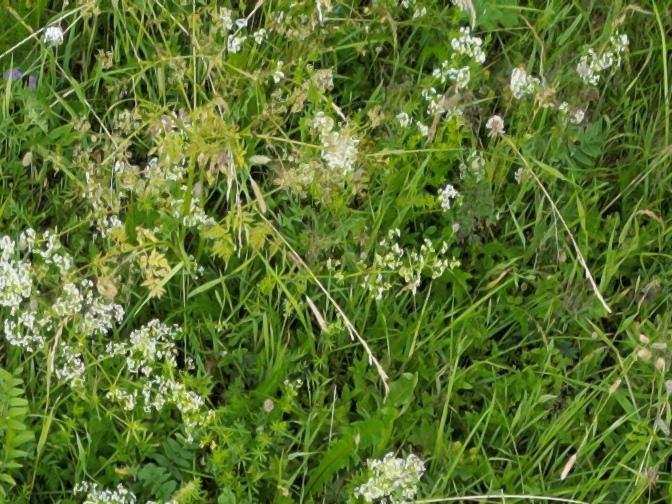
Flowers visible: yarrow flowers, yarrow flowers, yarrow flowers, yarrow flowers, yarrow flowers, yarrow flowers, yarrow flowers,  daisy flowers, yarrow flowers, yarrow flowers, yarrow flowers, yarrow flowers, yarrow flowers, yarrow flowers, yarrow flowers